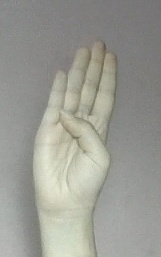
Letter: kaaf